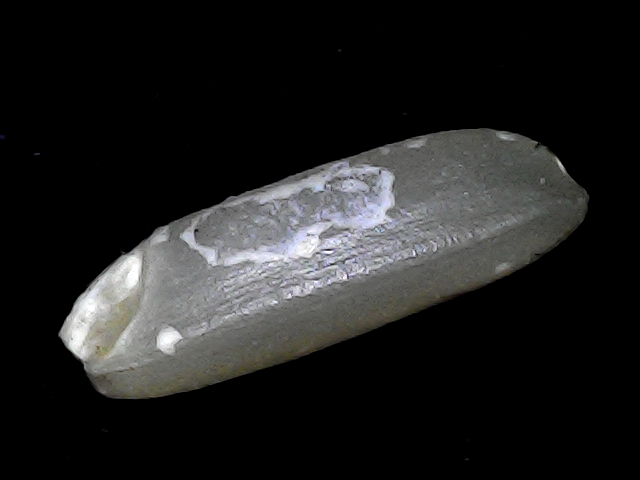
Rice variety: BD85